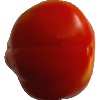
Label: Tomato 1